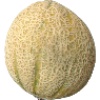
Label: Cantaloupe 2